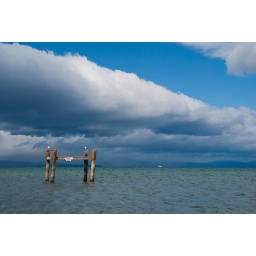
i love the sky in this pic, like Moses cross the sea....